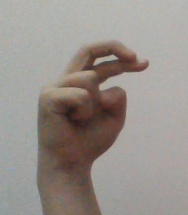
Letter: zay